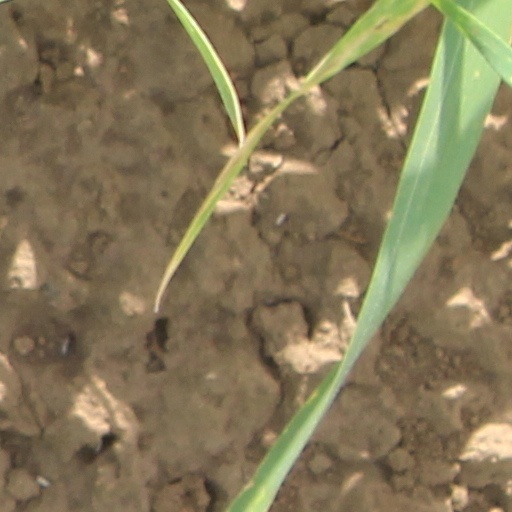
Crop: wheat